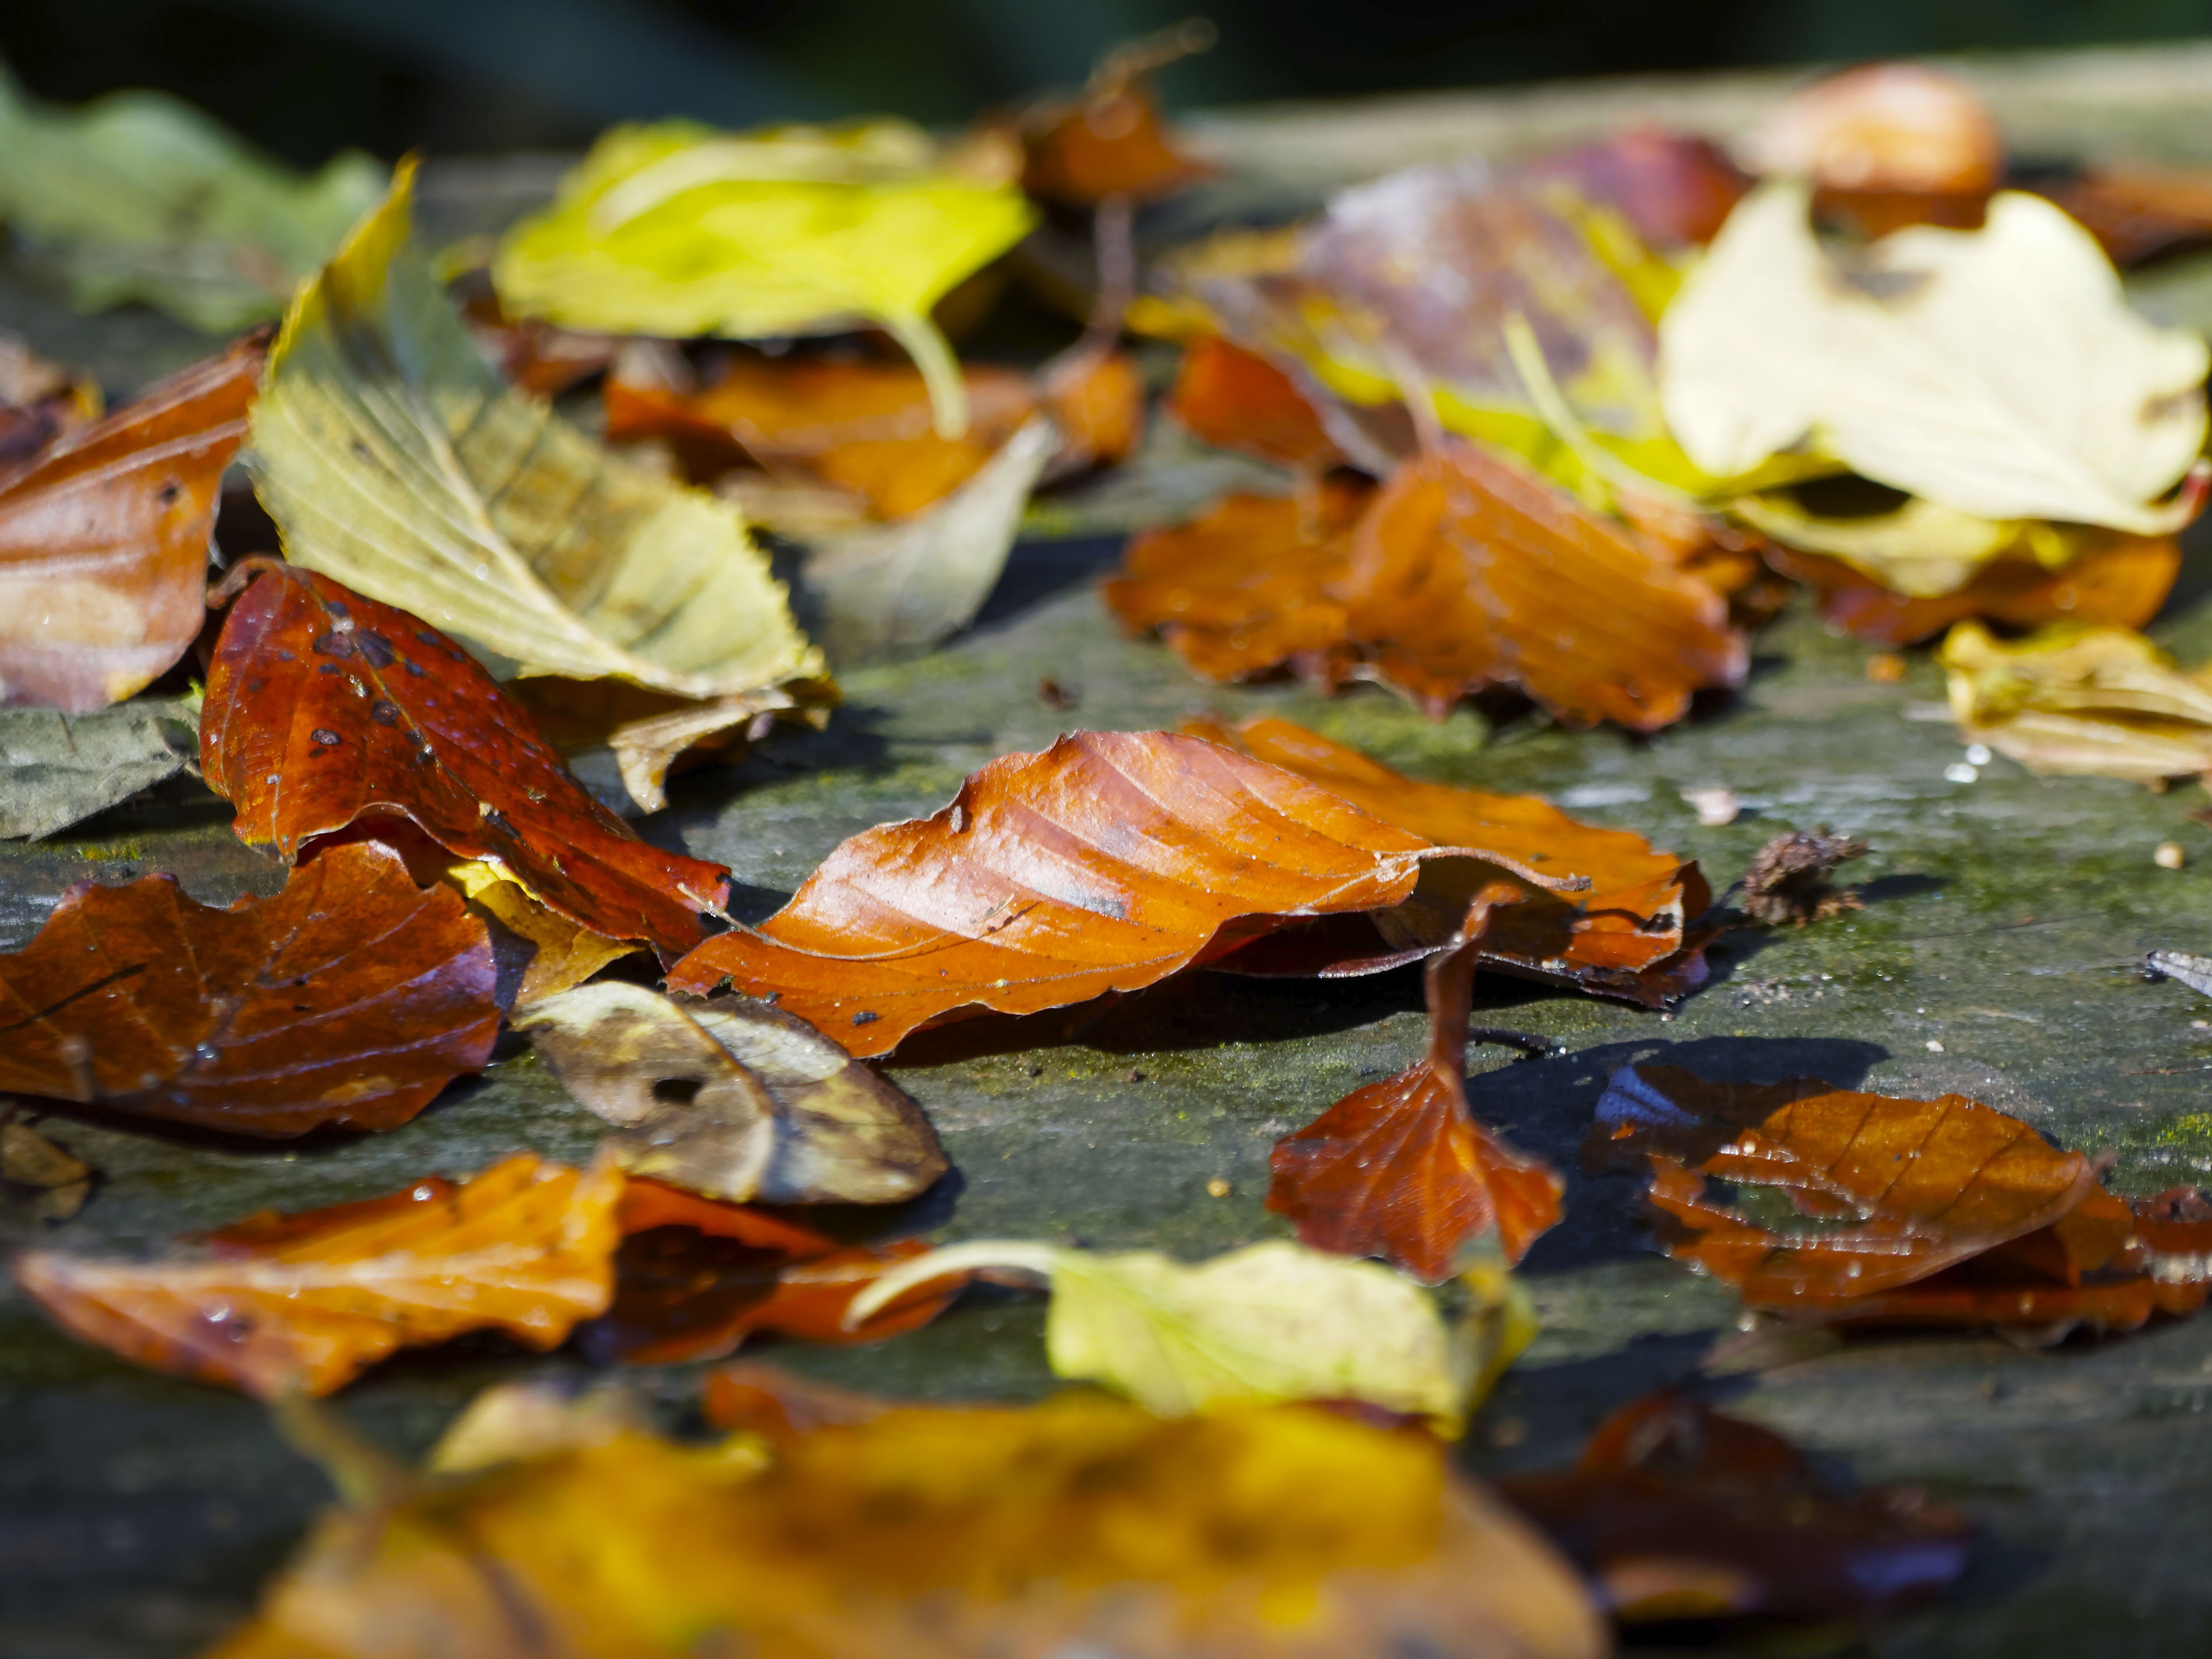
tree, nature, plant, leaf, fall, flower, autumn, yellow, season, tree leaf, dead leaf, leaves, autumn leaf, autumn leaves, red leaf, dry leaves, macro photography, carpet of leaves